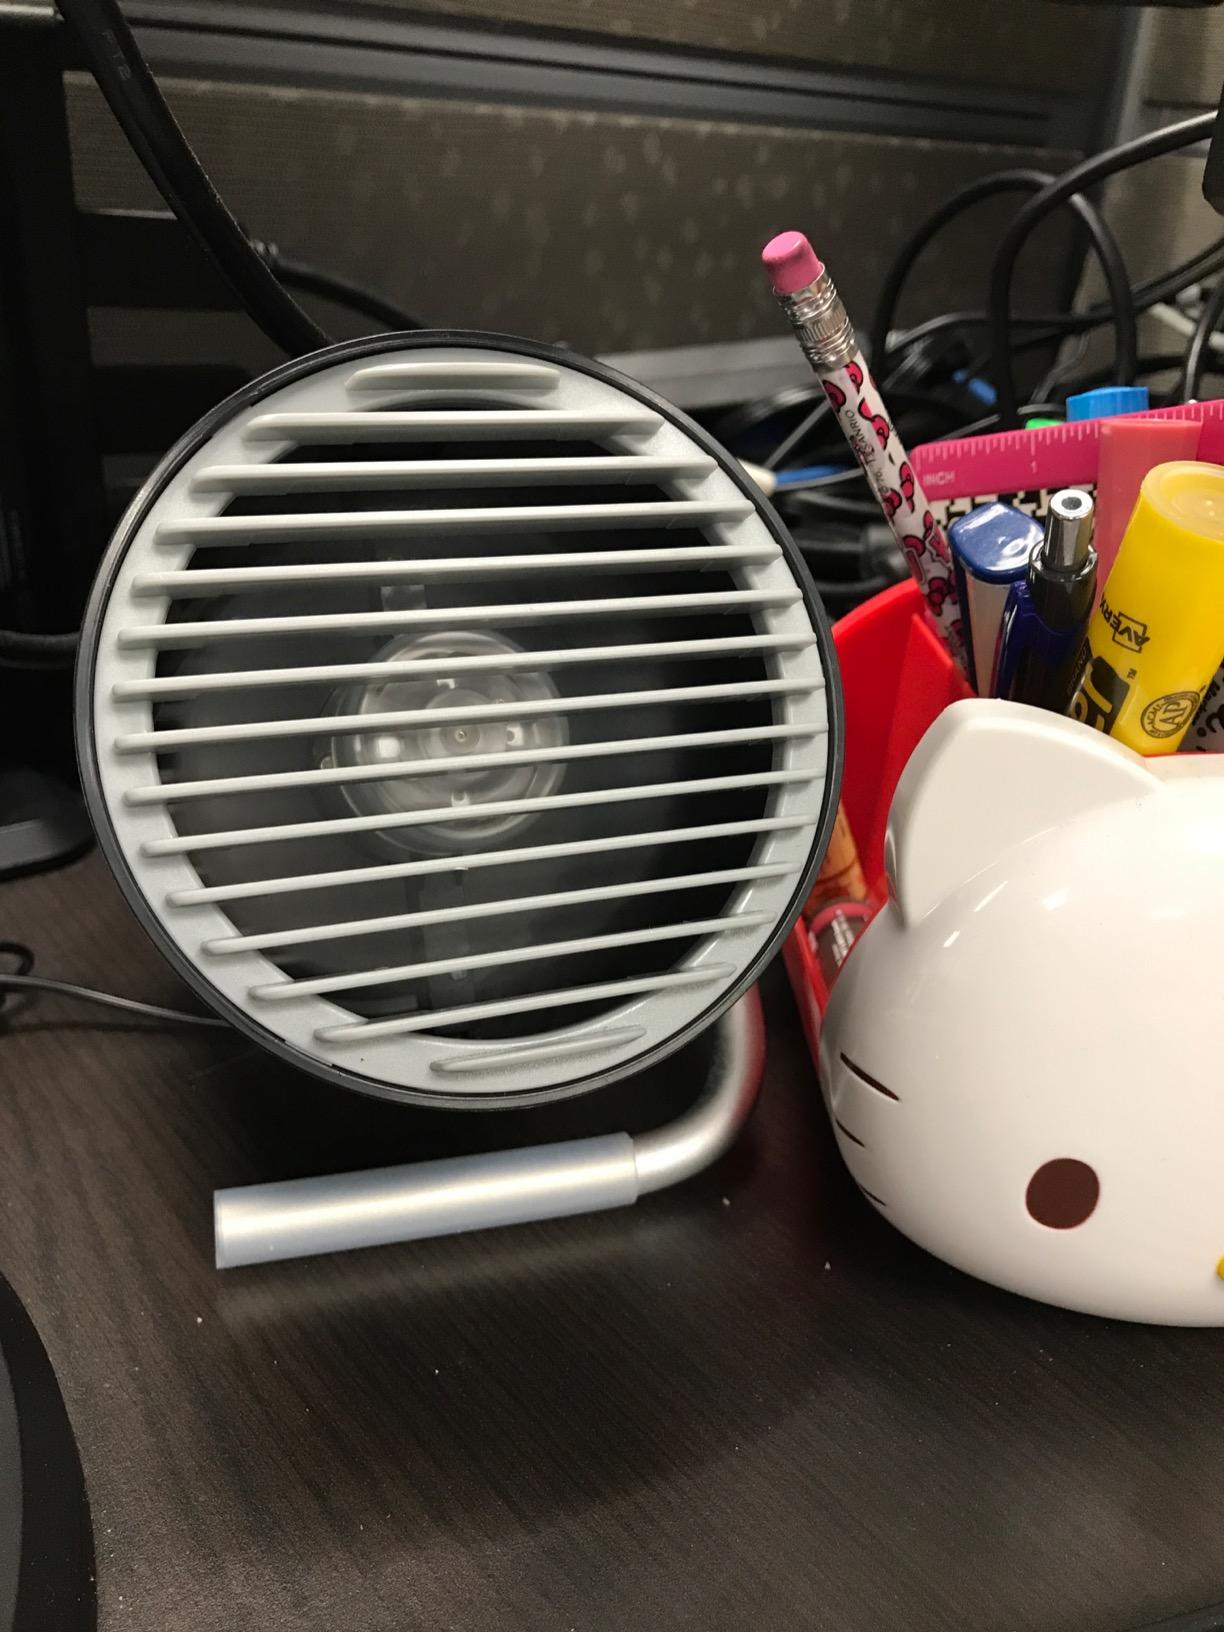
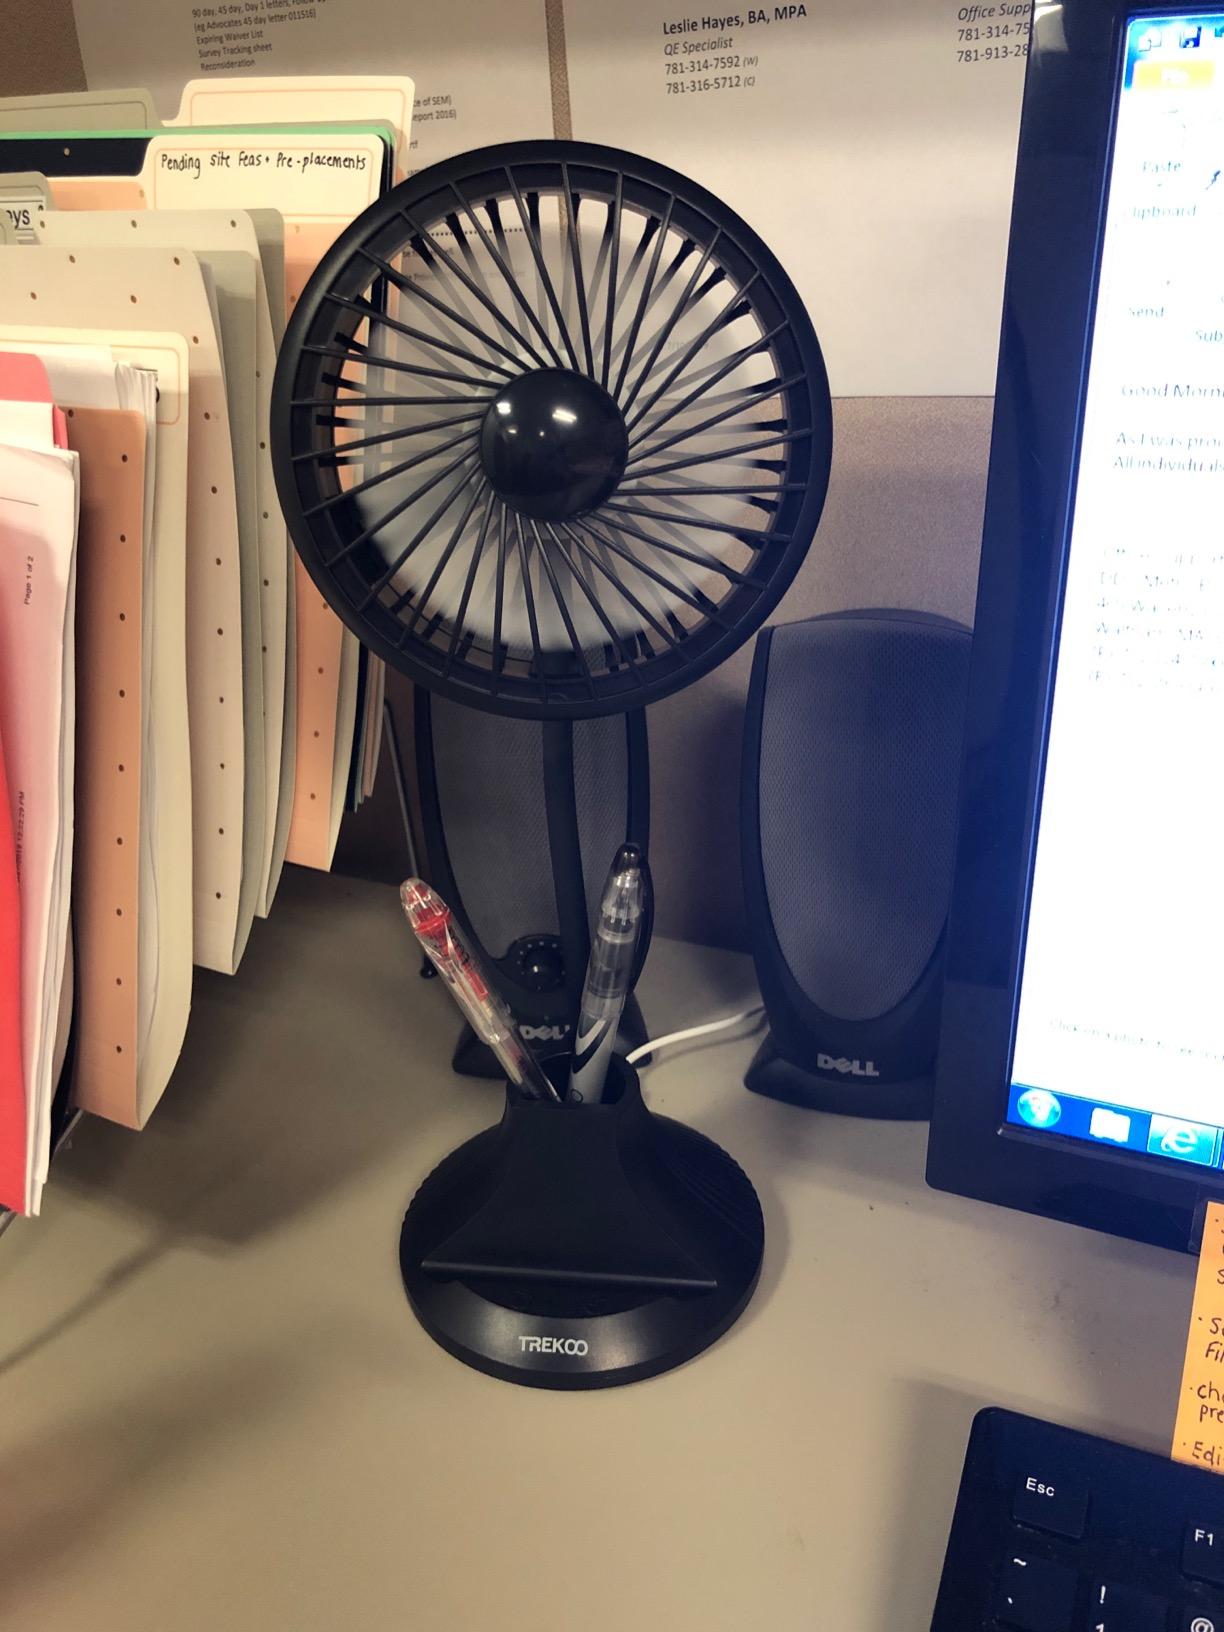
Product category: fan
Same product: no